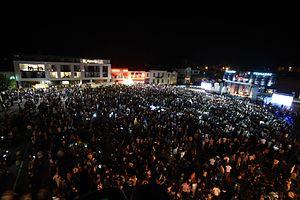
Vesoul - Concert 2016 place Rénet
Un concert est une représentation musicale d'un ou plusieurs musiciens — chanteurs ou instrumentistes —, en public, gratuite ou non, dans un lieu aménagé à cette occasion — une salle, un jardin, une église, une place, etc.